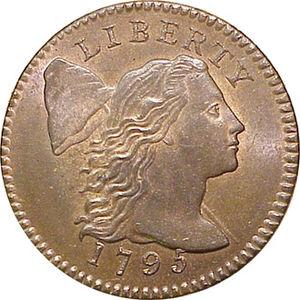
Le cent, communément appelé penny, est une pièce de monnaie des États-Unis dont la valeur est d'un centième de dollar américain, le symbole du cent est « ¢ ». Le nom officiel du penny pour l'United States Mint est un « cent » et pour le Trésor américain c'est une « one cent piece ». Le terme familier de « penny » dérive de celui de la pièce britannique du même nom dont la version pré-décimale avait une valeur similaire. En anglais américain, « pennies » est la forme plurielle de « penny », les autres formes plurielles « pence » et « pee » ne sont pas utilisées.